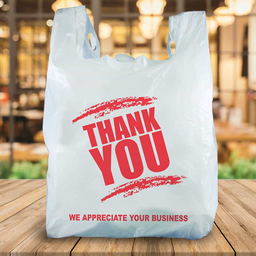
Label: plastic